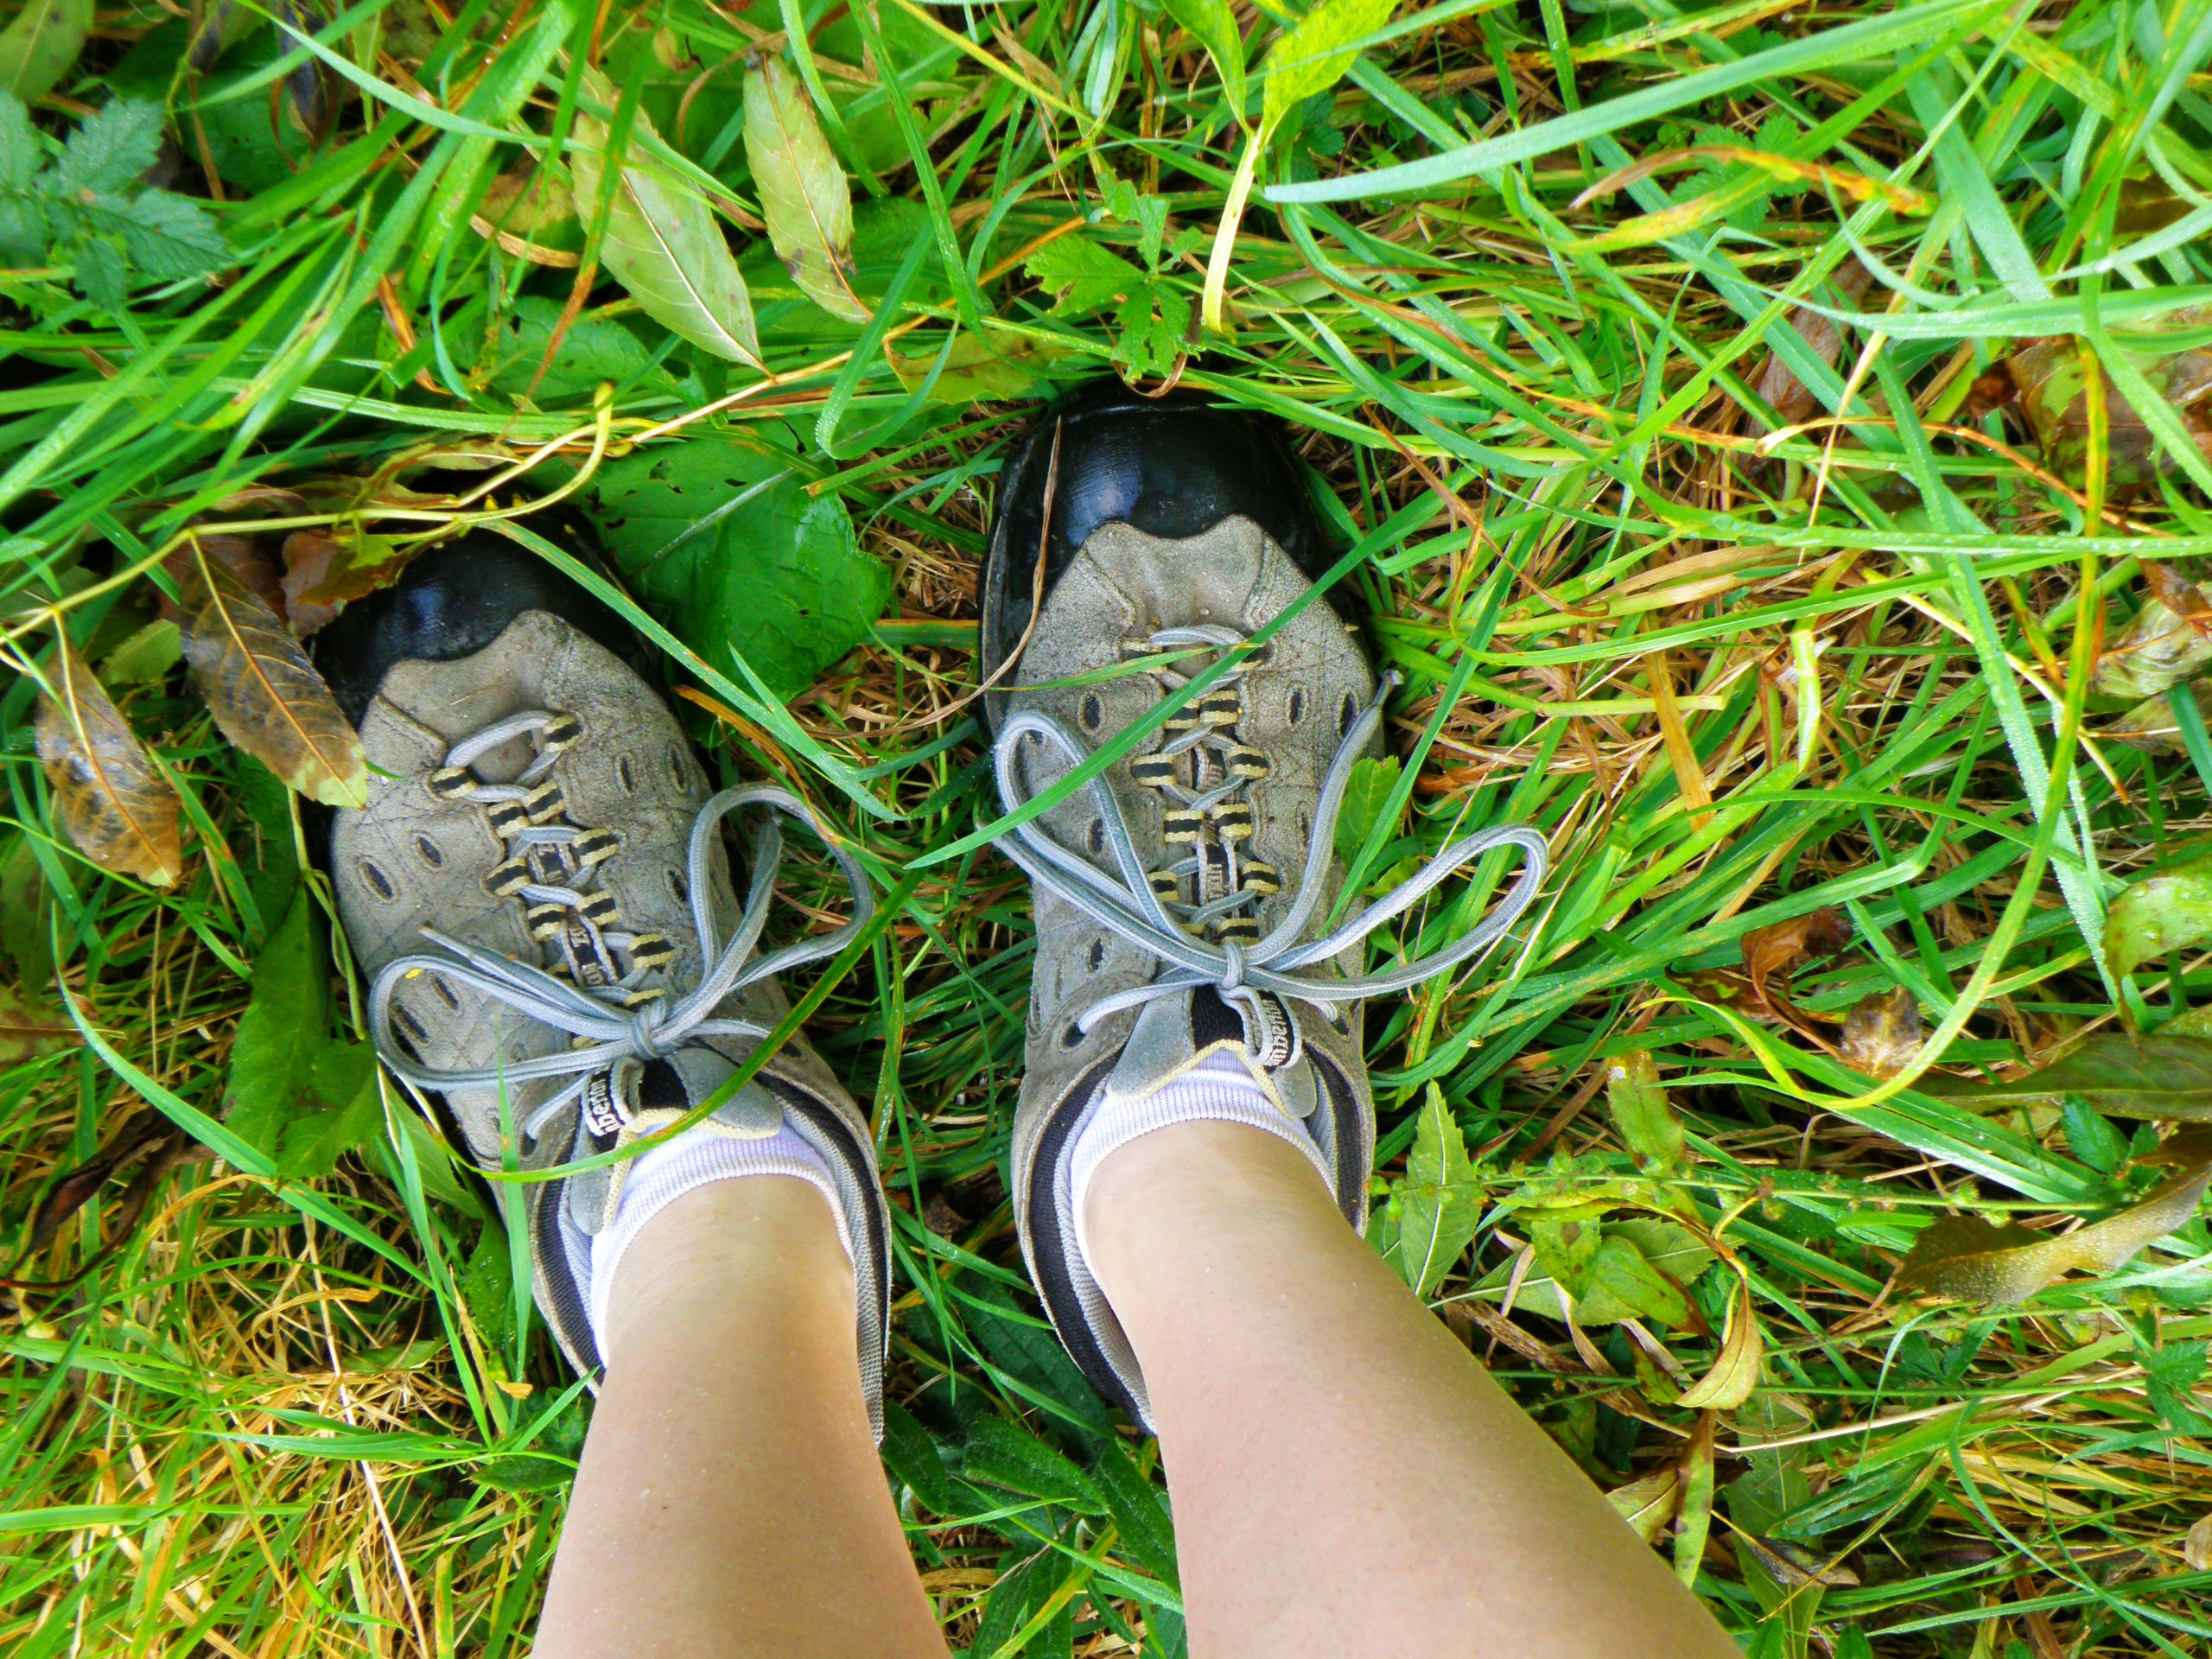
tree, nature, grass, track, lawn, leaf, flower, travel, wildlife, green, jungle, garden, flora, boots, macro photography, hiking boots